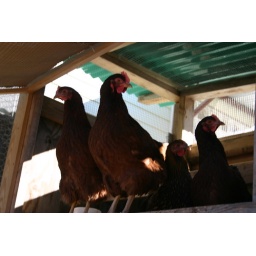
Chickens in the chicken house